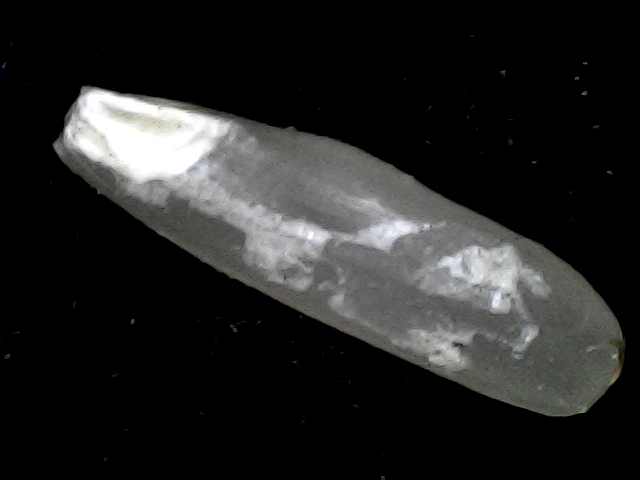
Rice variety: BD87